Morihei Ueshiba

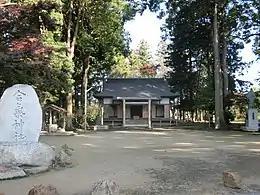
The Aiki Shrine in Iwama

From 1935 onwards, Ueshiba had been purchasing land in Iwama in Ibaraki Prefecture, and by the early 1940s had acquired around of farmland there. In 1942, disenchanted with the war-mongering and political manoeuvring in the capital, he left Tokyo and moved to Iwama permanently, settling in a small farmer's cottage. Here he founded the Aiki Shuren Dojo, also known as the Iwama dojo, and the Aiki Shrine, a devotional shrine to the "Great Spirit of Aiki". During this time he travelled extensively in Japan, particularly in the Kansai region, teaching his aikido. Despite the prohibition on the teaching of martial arts after World War II, Ueshiba and his students continued to practice in secret at the Iwama dojo; the Hombu dojo in Tokyo was in any case being used as a refugee centre for citizens displaced by the severe firebombing. It was during this period that Ueshiba met and befriended Koun Nakanishi, an expert in kotodama. The study of kotodama was to become one of Ueshiba's passions in later life, and Nakanishi's work inspired Ueshiba's concept of "takemusu aiki".